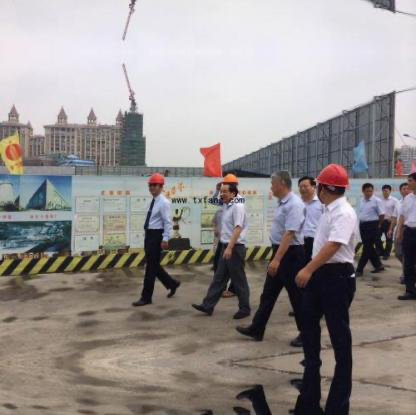
Objects in the image:
label: helmet
label: head
label: head
label: head
label: helmet
label: head
label: helmet
label: head
label: head
label: head